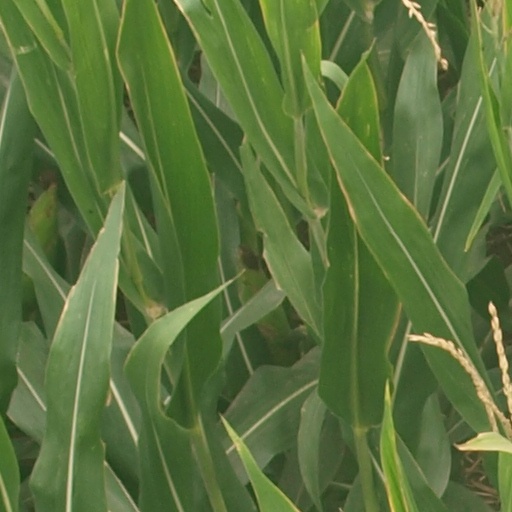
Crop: maize; corn